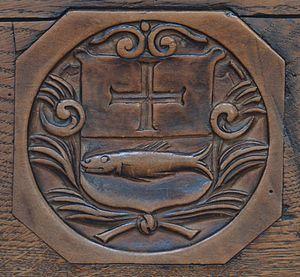
La famille Bondeli est une famille originaire de Port, reçue à la bourgeoisie de Berne en 1534.